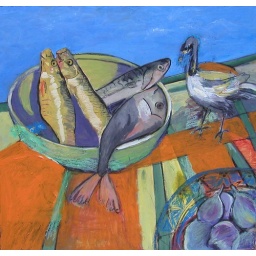
Fish in bowl with bird looking on.jpg